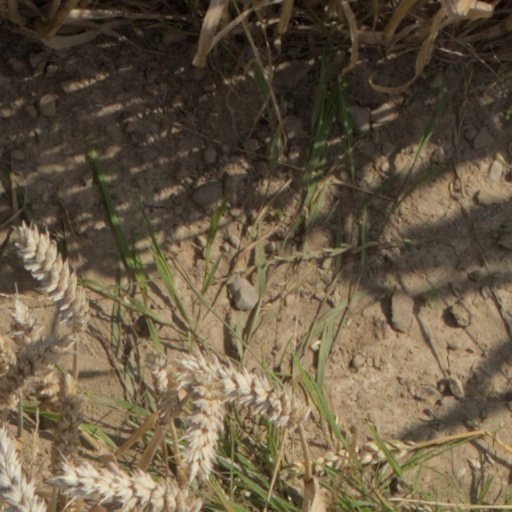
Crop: wheat